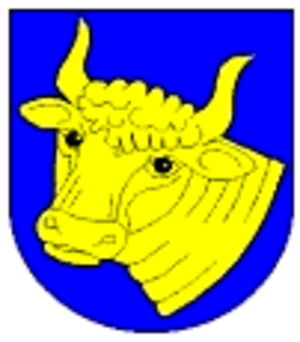
Žerčice est une commune du district de Mladá Boleslav, dans la région de Bohême-Centrale, en République tchèque. Sa population s'élevait à 411 habitants en 2020.